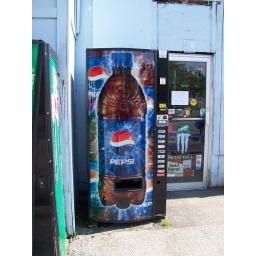
A vending machine stocked up with Pepsi bottles alongside a building in Lexington, Ohio.